Governorate of Livonia

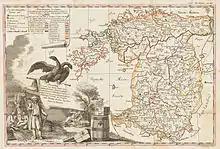
Map of Riga and Reval Lieutenancies, 1783

Following the capitulation of Estonia and Livonia in 1710, Peter the Great, on 28 July 1713, created the Riga Governorate which also included Smolensk uezd, Dorogobuzh uezd, Roslavl uezd and Vyazma uezd of Smolensk Governorate. Smolensk Province was created from territory in Smolensk Governorate at that time. It was incorporated into Smolensk Governorate when it was reformed in 1726.